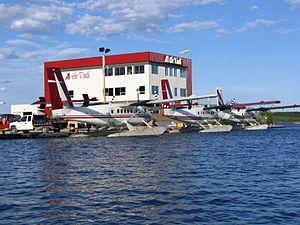
Air Tindi est une compagnie aérienne basée à Yellowknife, dans les Territoires du Nord-Ouest, au Canada. Appartenant désormais à Discovery Air, la compagnie offre des vols réguliers et charter planifiés ou sur demande. Sa base principale est l'Aéroport de Yellowknife.